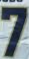
Number: 7